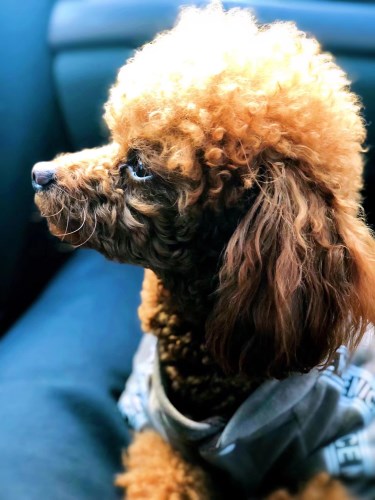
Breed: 2925-n000114-toy_poodle